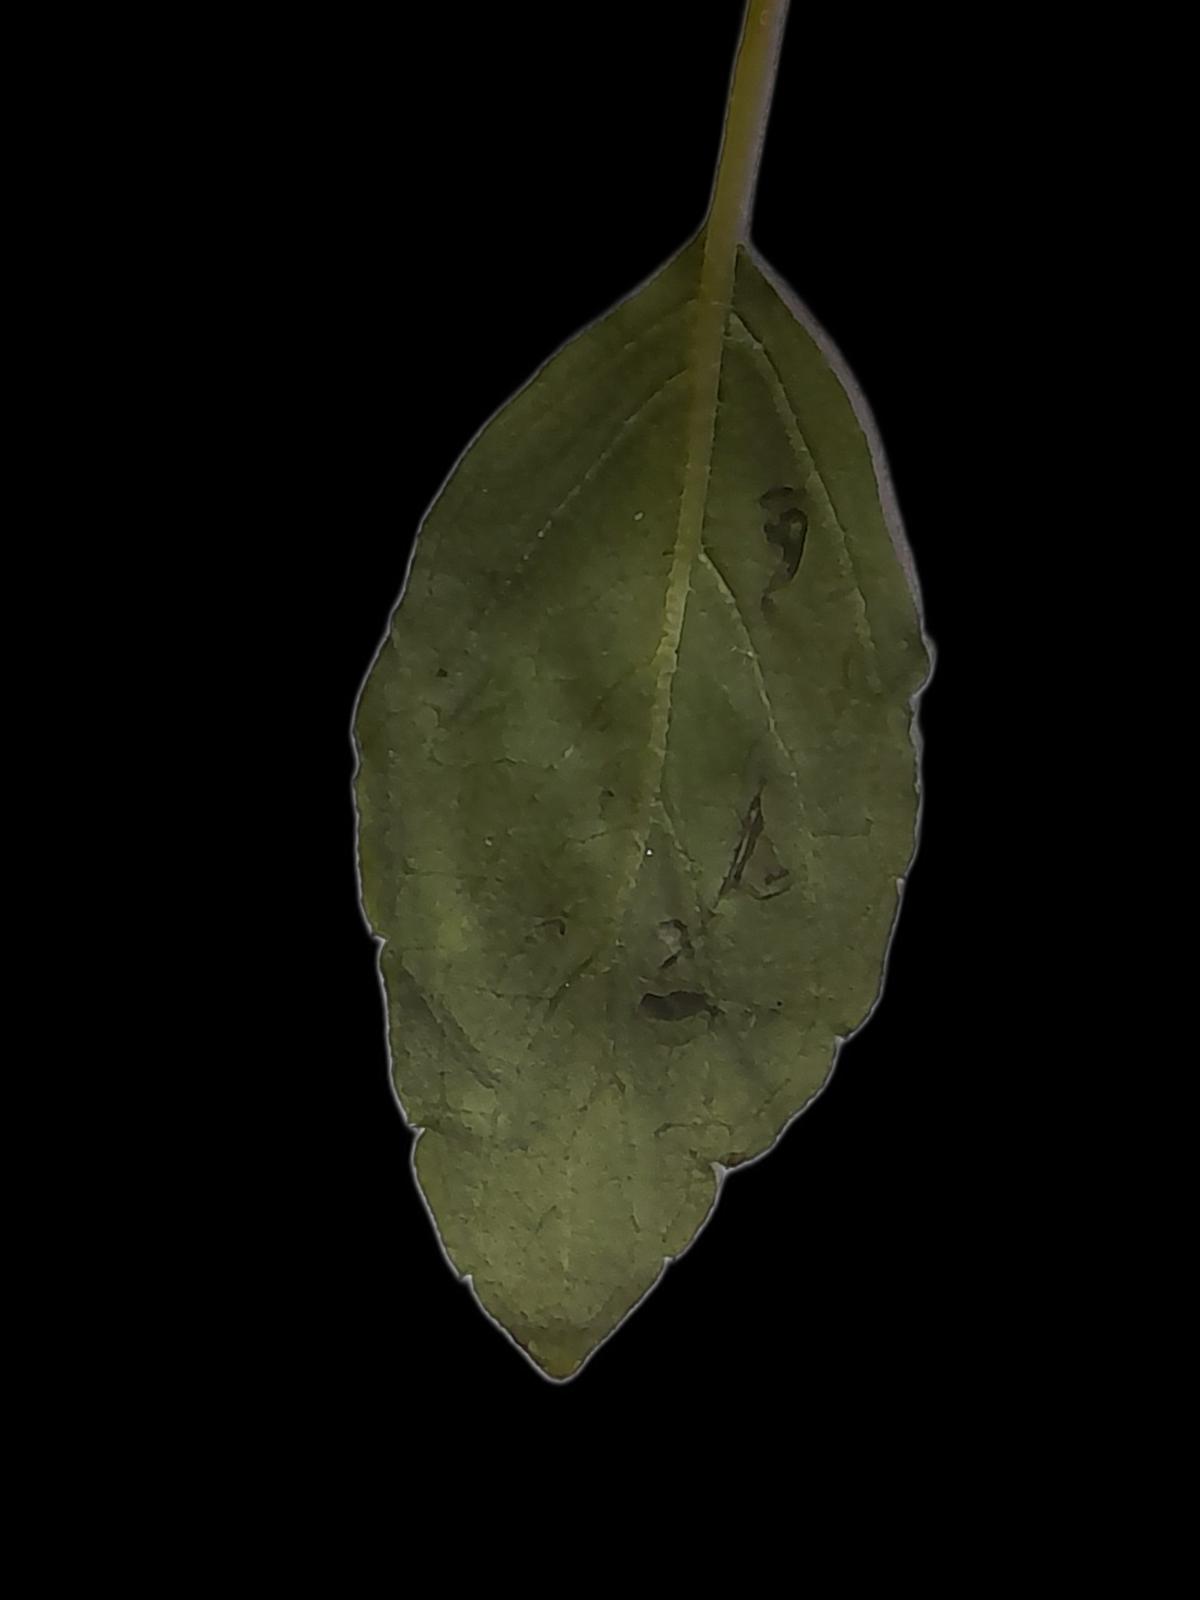
Plant: Tulsi